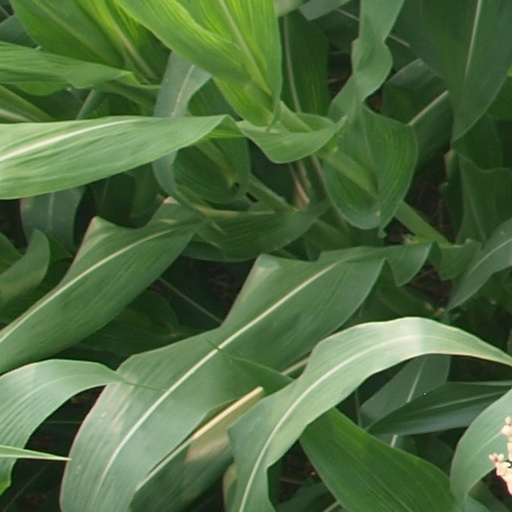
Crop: maize; corn